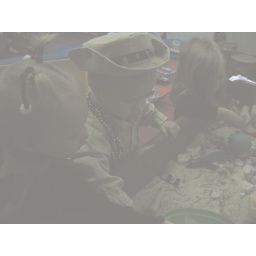
Playing with friends in the sand table at playgroup